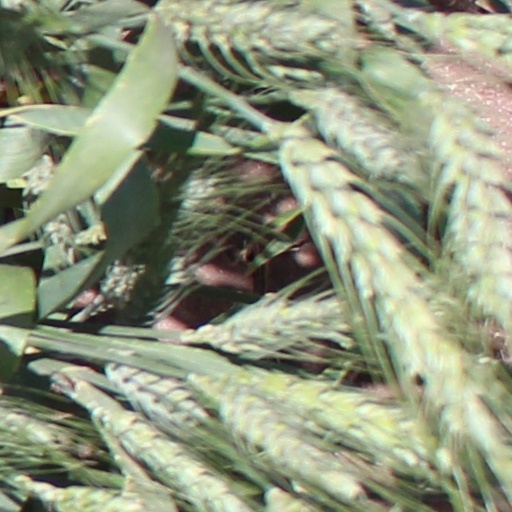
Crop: wheat